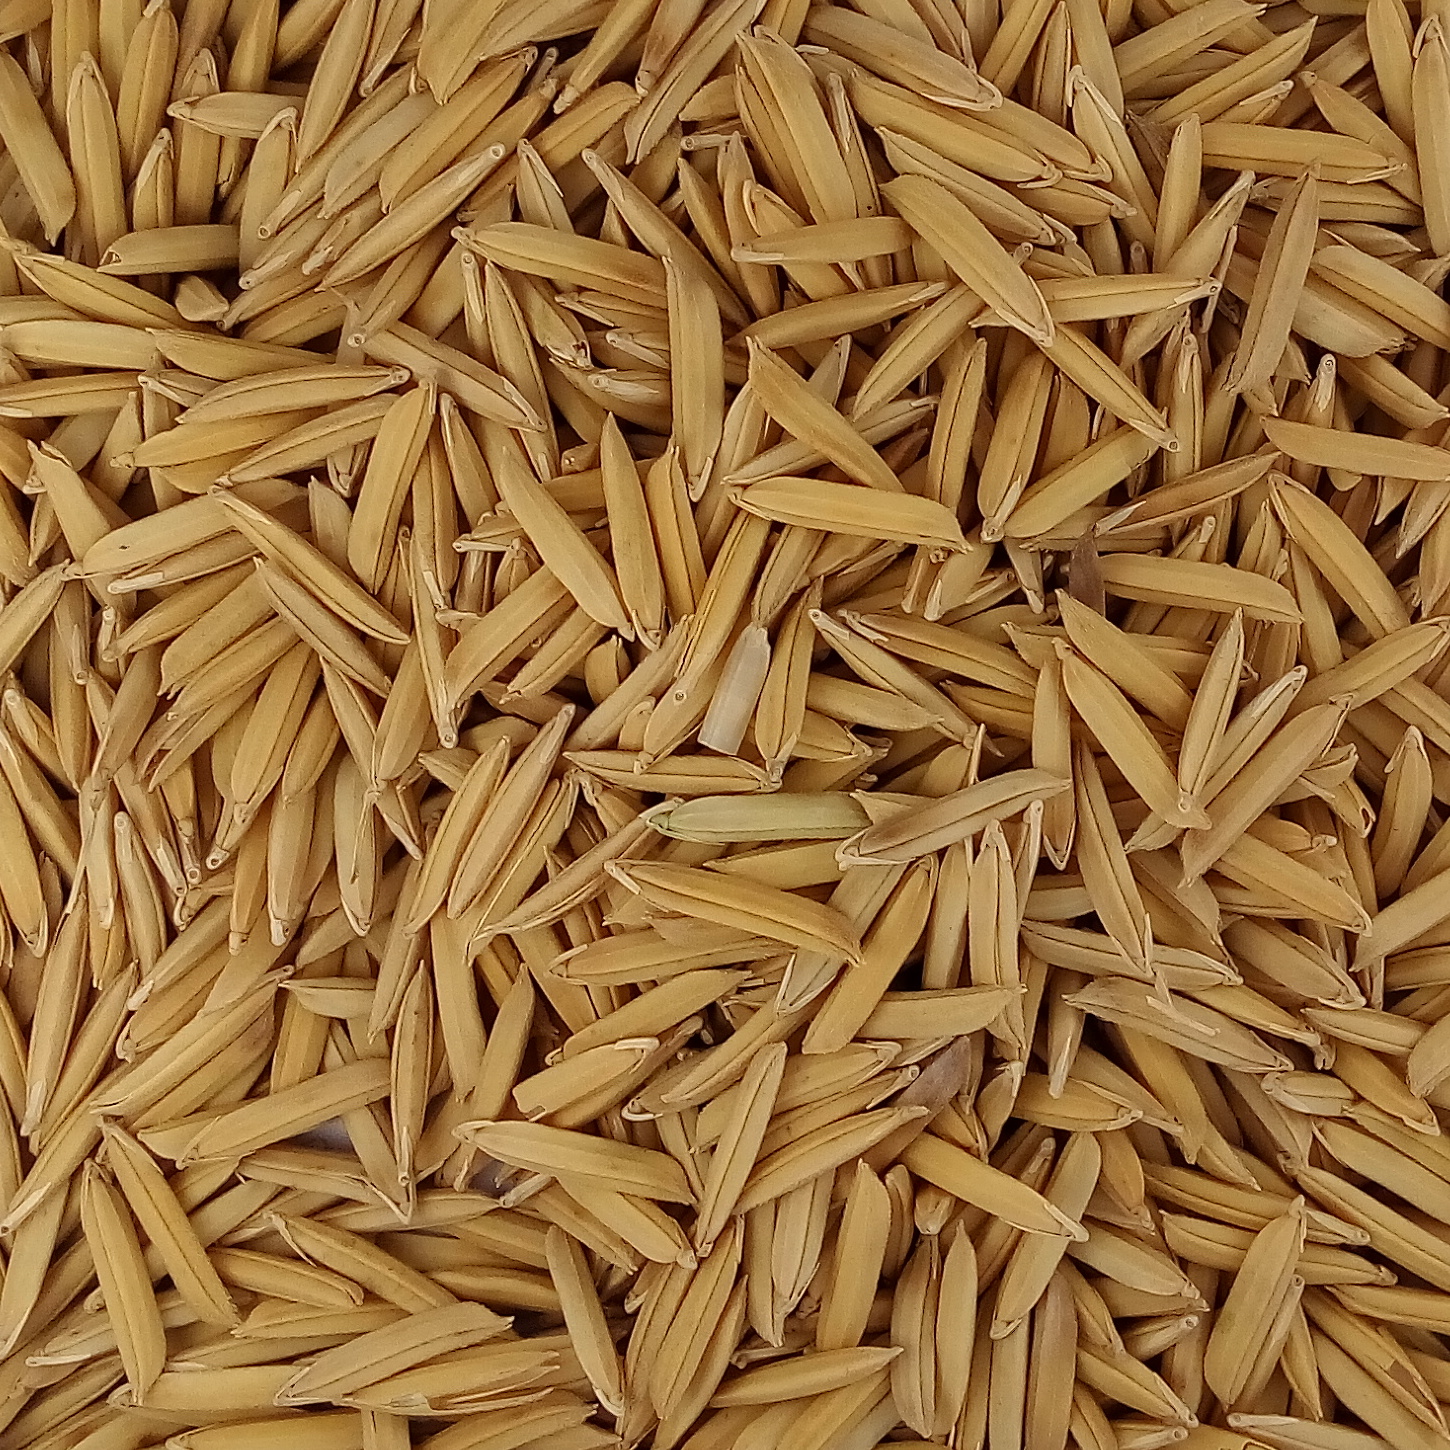
Rice seed variety: 1509